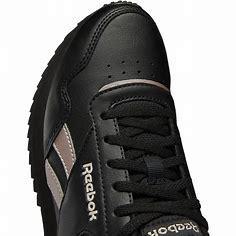
Brand: Reebok
Model: Royal Glide Ripple